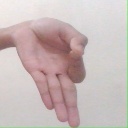
अक्षर: ज्ञ